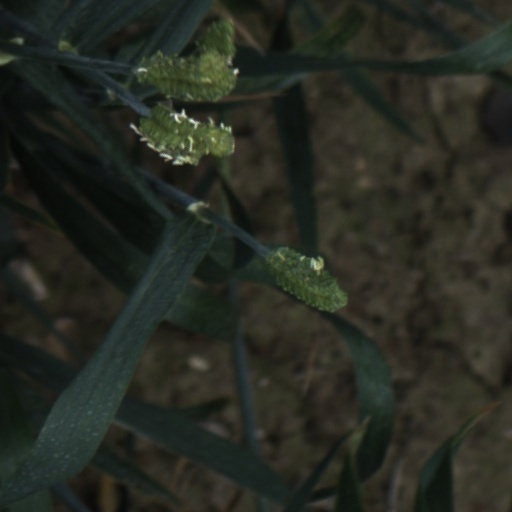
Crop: wheat